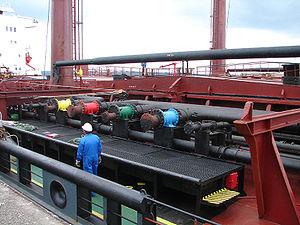
Le transporteur combiné pétrole/vrac/minerai (OBO) Maya à Brest. Les bouches sont utilisées pour le déchargement du pétrole.